Handstand

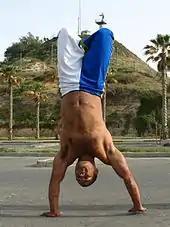
Capoeira handstand with bent legs

Handstands are performed in many athletic activities, including acro dance, cheerleading, circus, yoga, capoeira, calisthenics, swimming and gymnastics. Some variation of a handstand is performed on every gymnastic apparatus, and many tumbling skills pass through a handstand position during their execution. Breakdancers incorporate handstands in freezes and kicks.